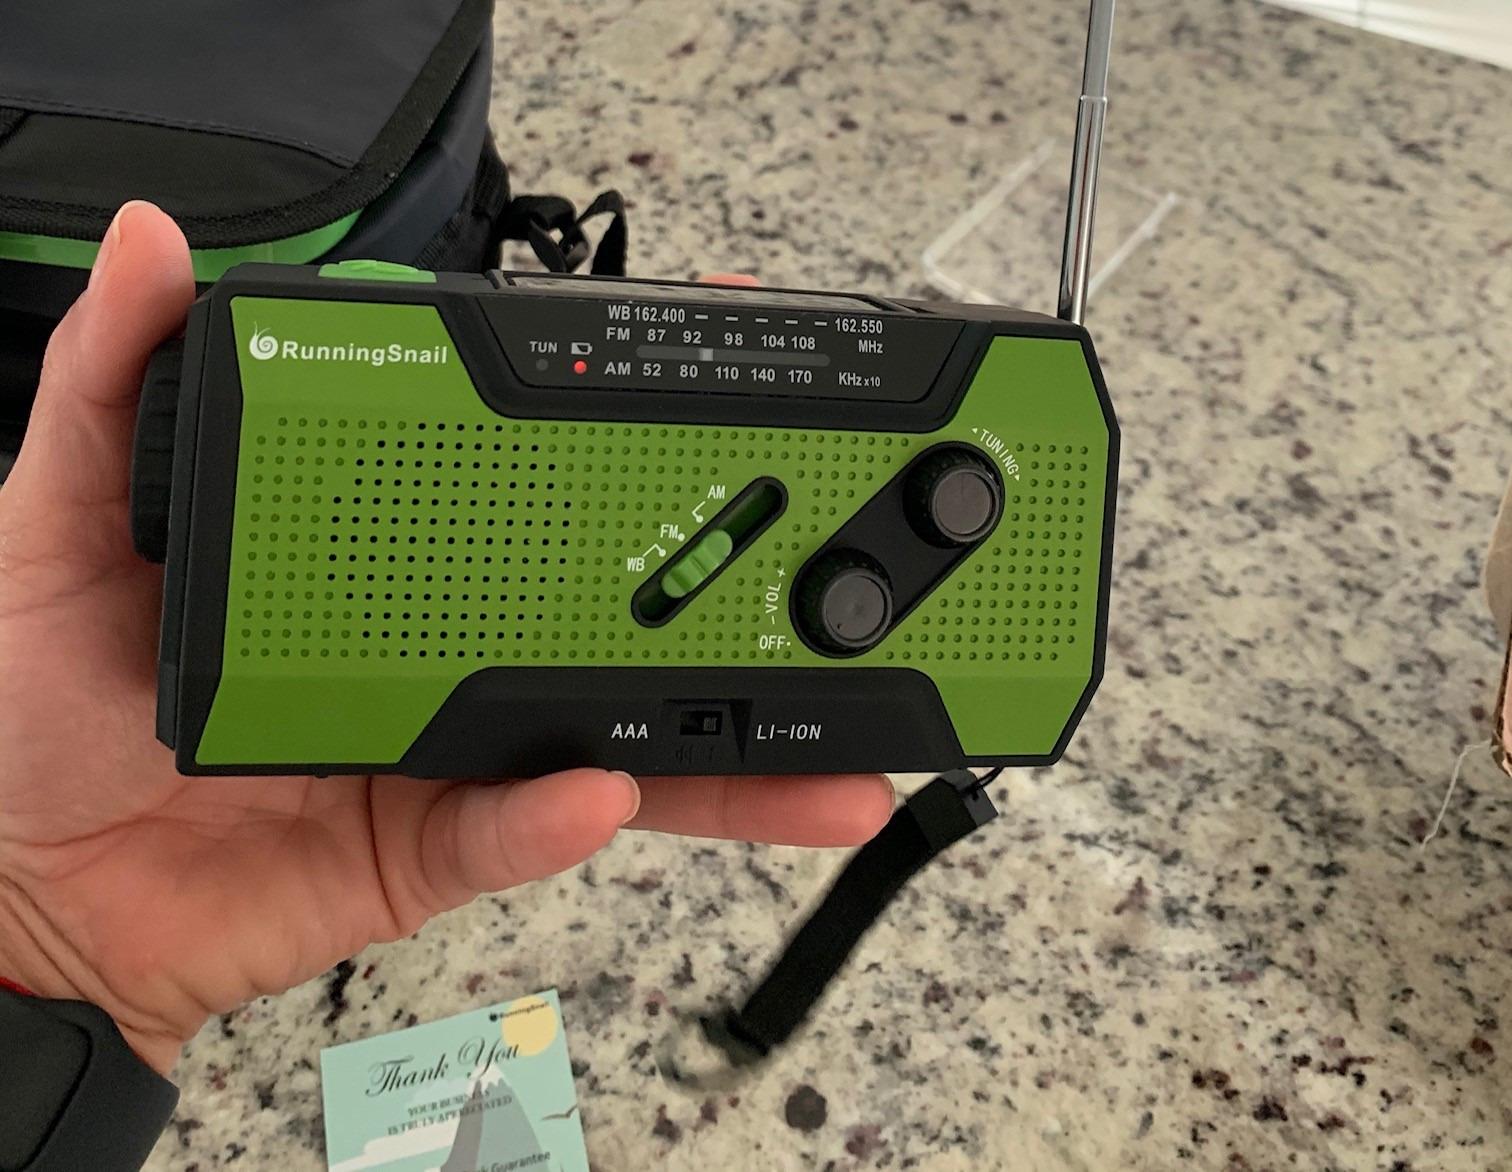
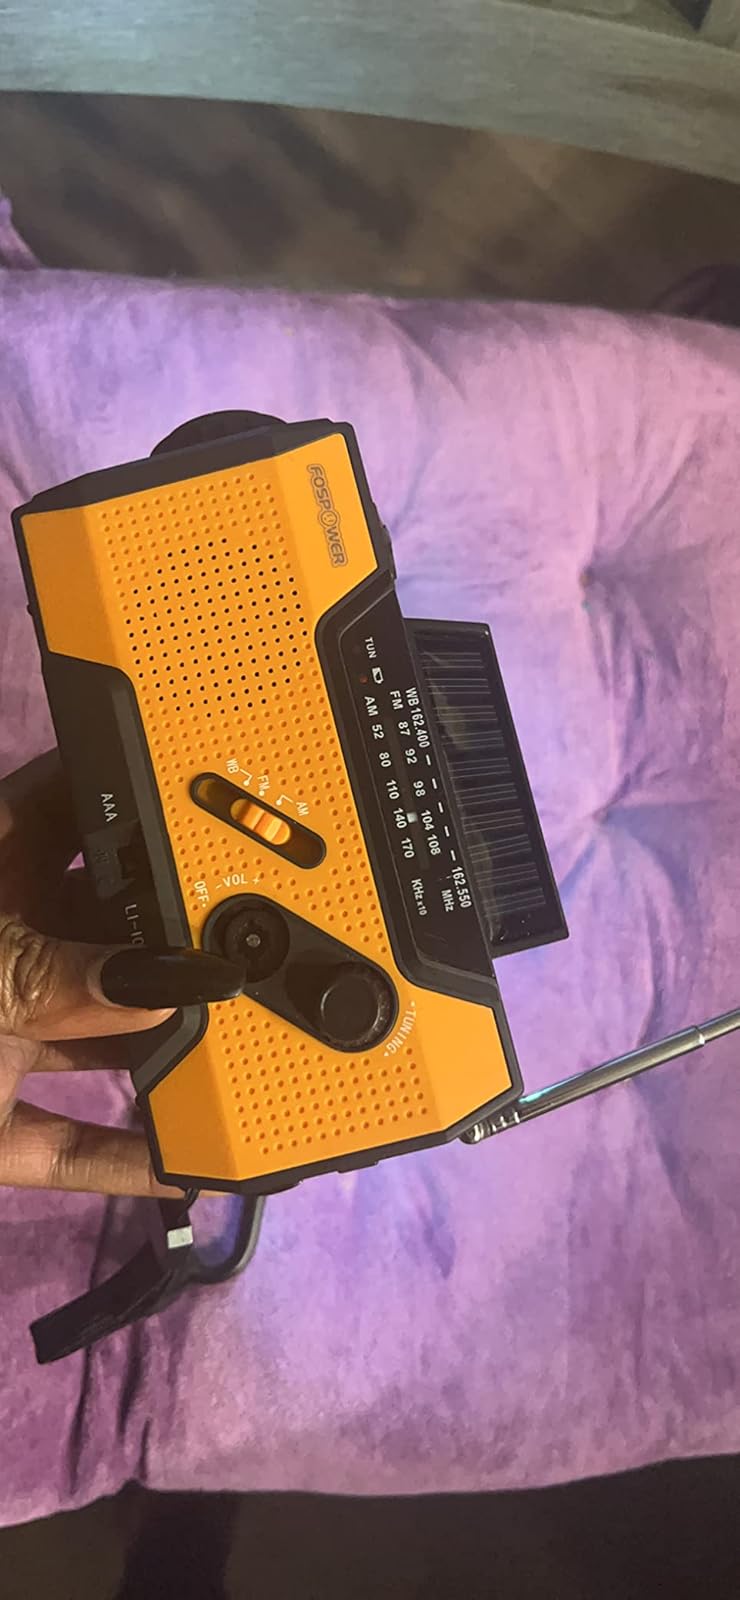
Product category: radio
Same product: no